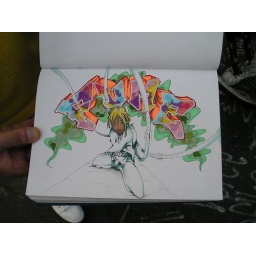
piece in BL'S black book i did. aka johnny walker and jack daniels in the hip hop community!!